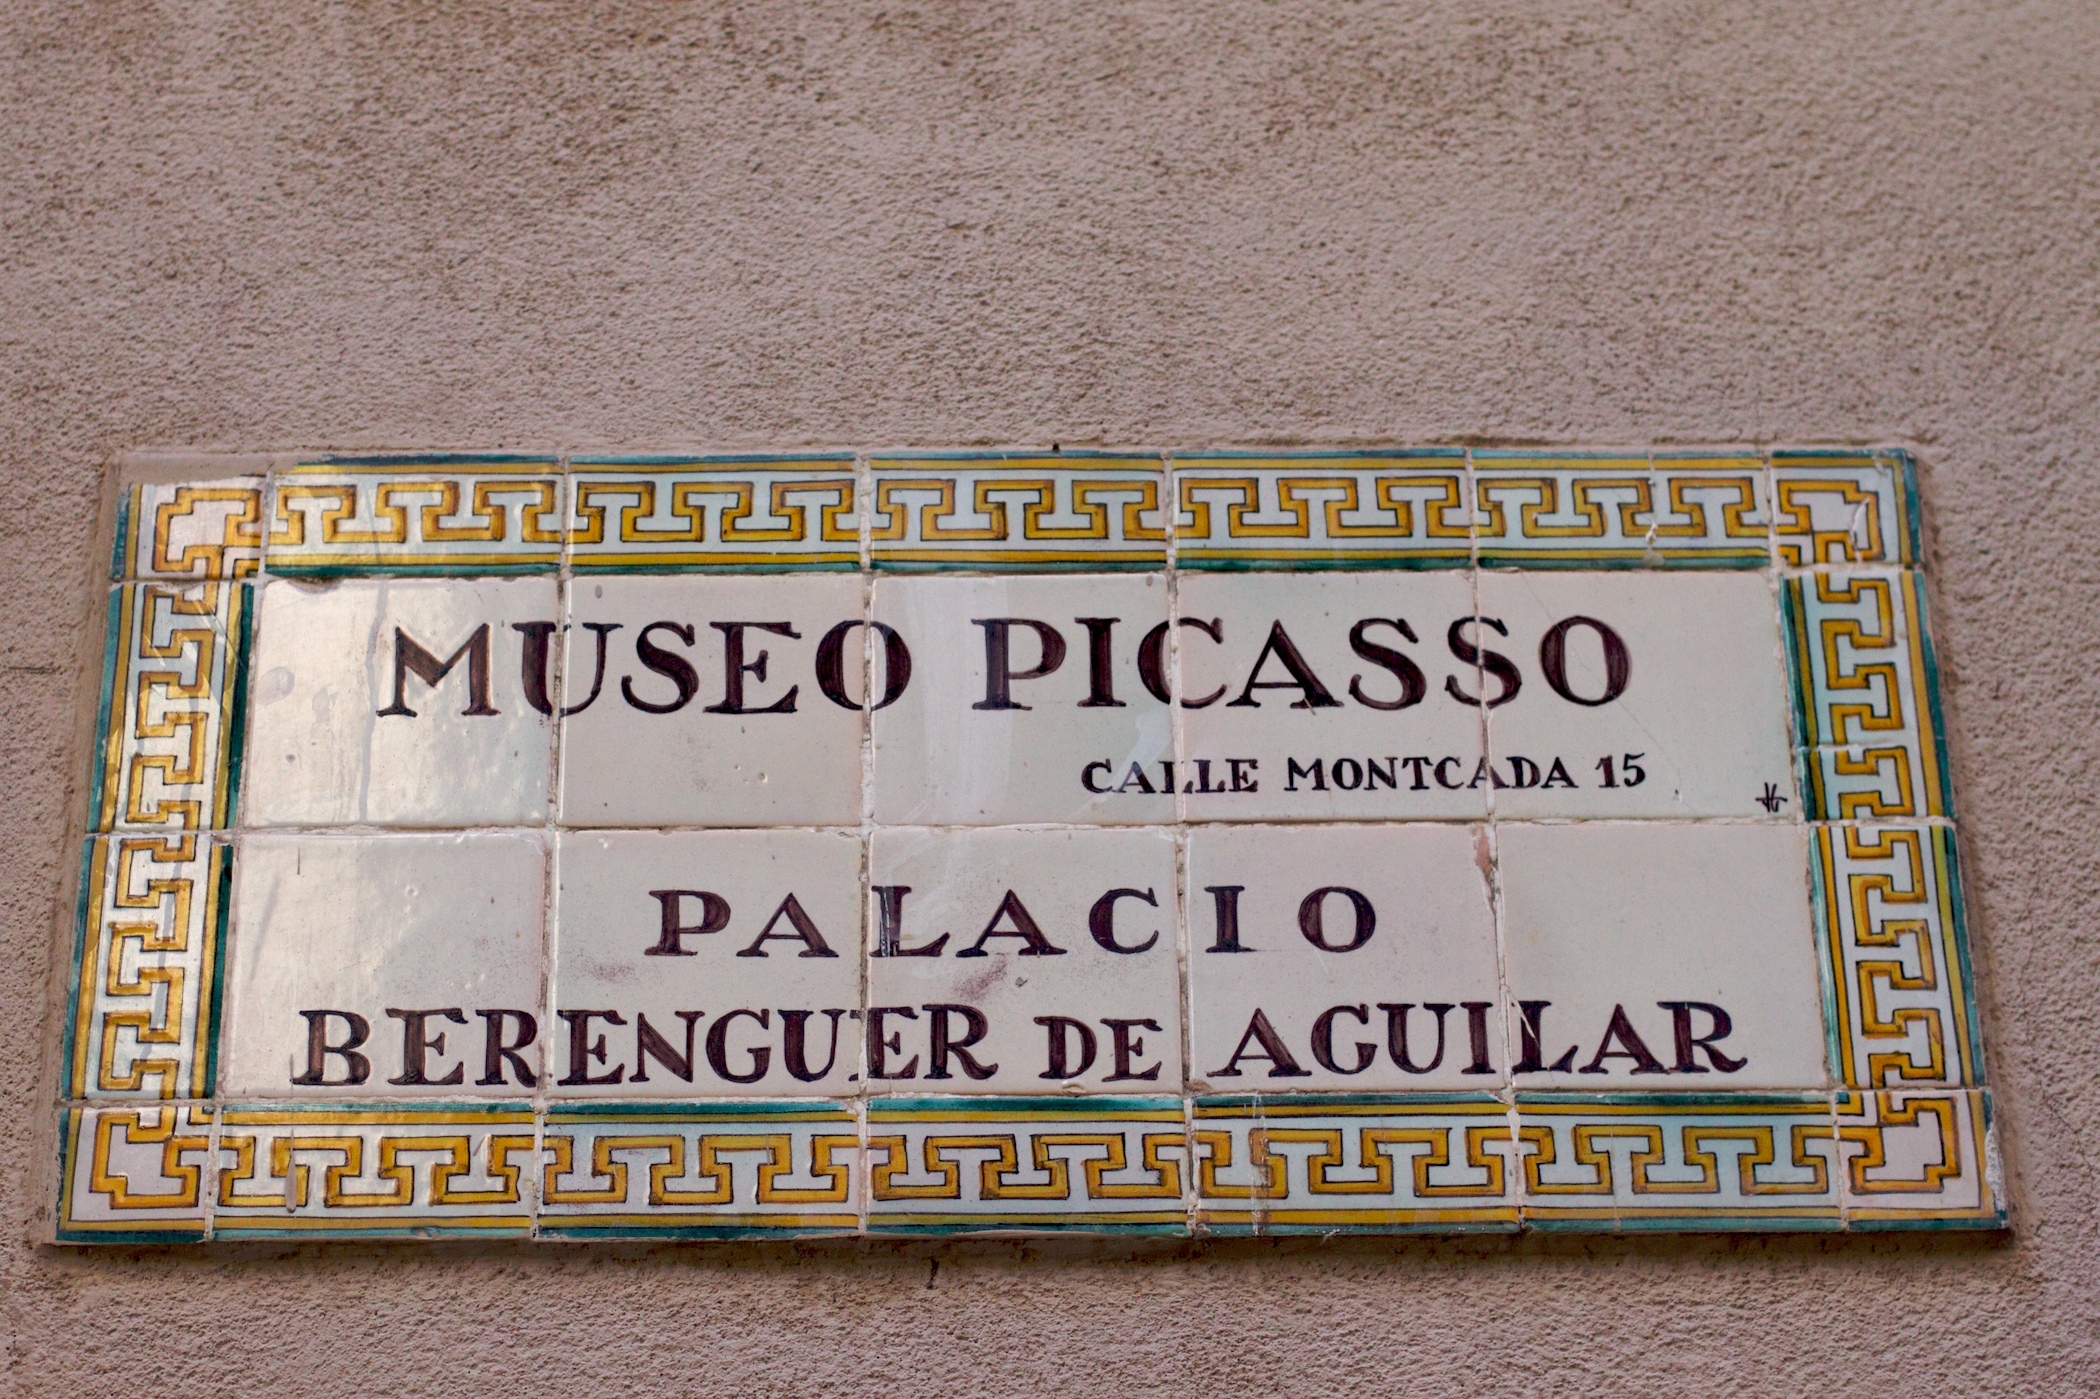
number, advertising, sign, street sign, signage, barcelona, label, font, text, commemorative plaque